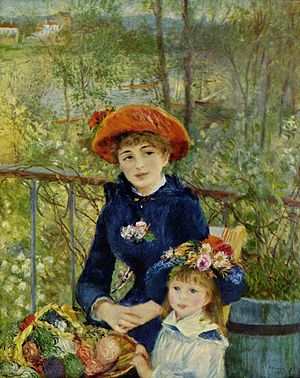
Portrætmaleri / Teknik og praksis
Pierre-Auguste Renoir, På terrassen, 1881
Portrætmaleri er en genre inden for malerkunsten, der viser mennesker, dyr og selv livløse genstande. Ud over i maleri kan portrætter laves i marmor, bronze, elfenben, træ, keramik, ætsning, litografi, fotografi, selv video og digitale medier.